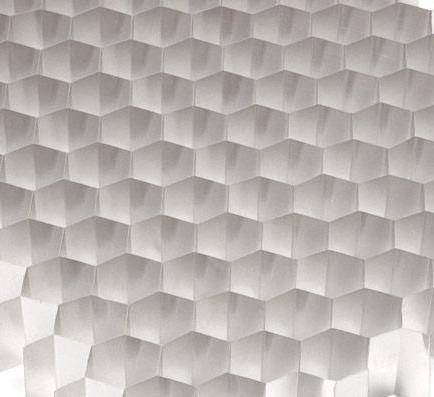
Texture: honeycombed